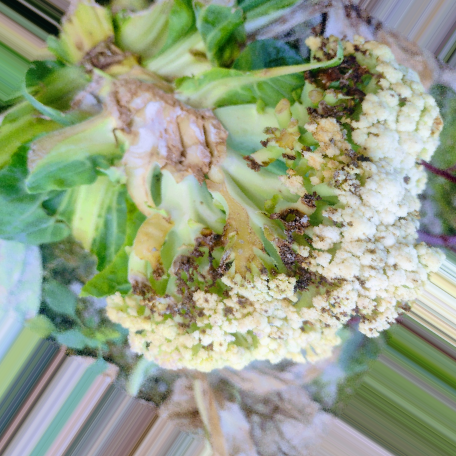
Label: Bacterial spot rot